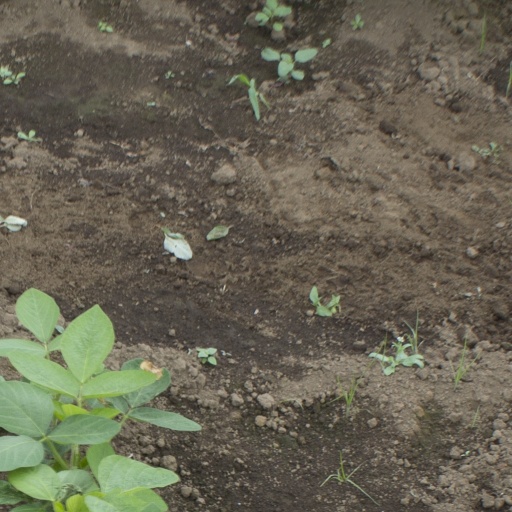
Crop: soybean